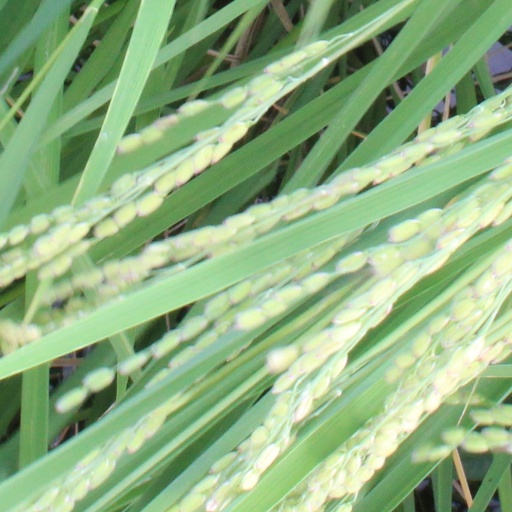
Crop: rice